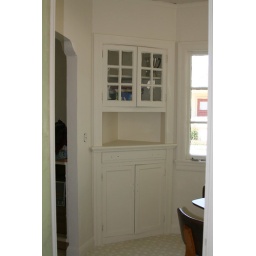
Built-in cabinet in kitchen nook